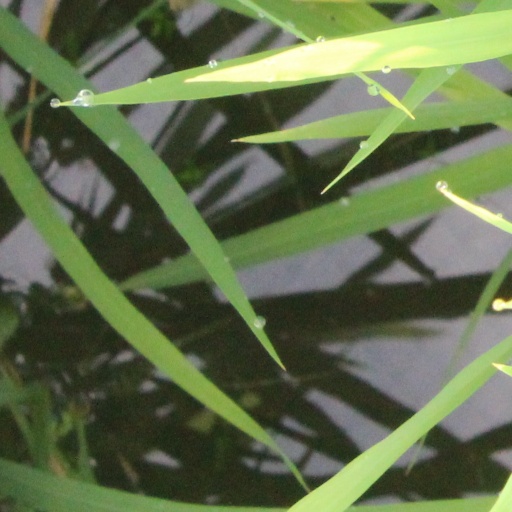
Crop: rice